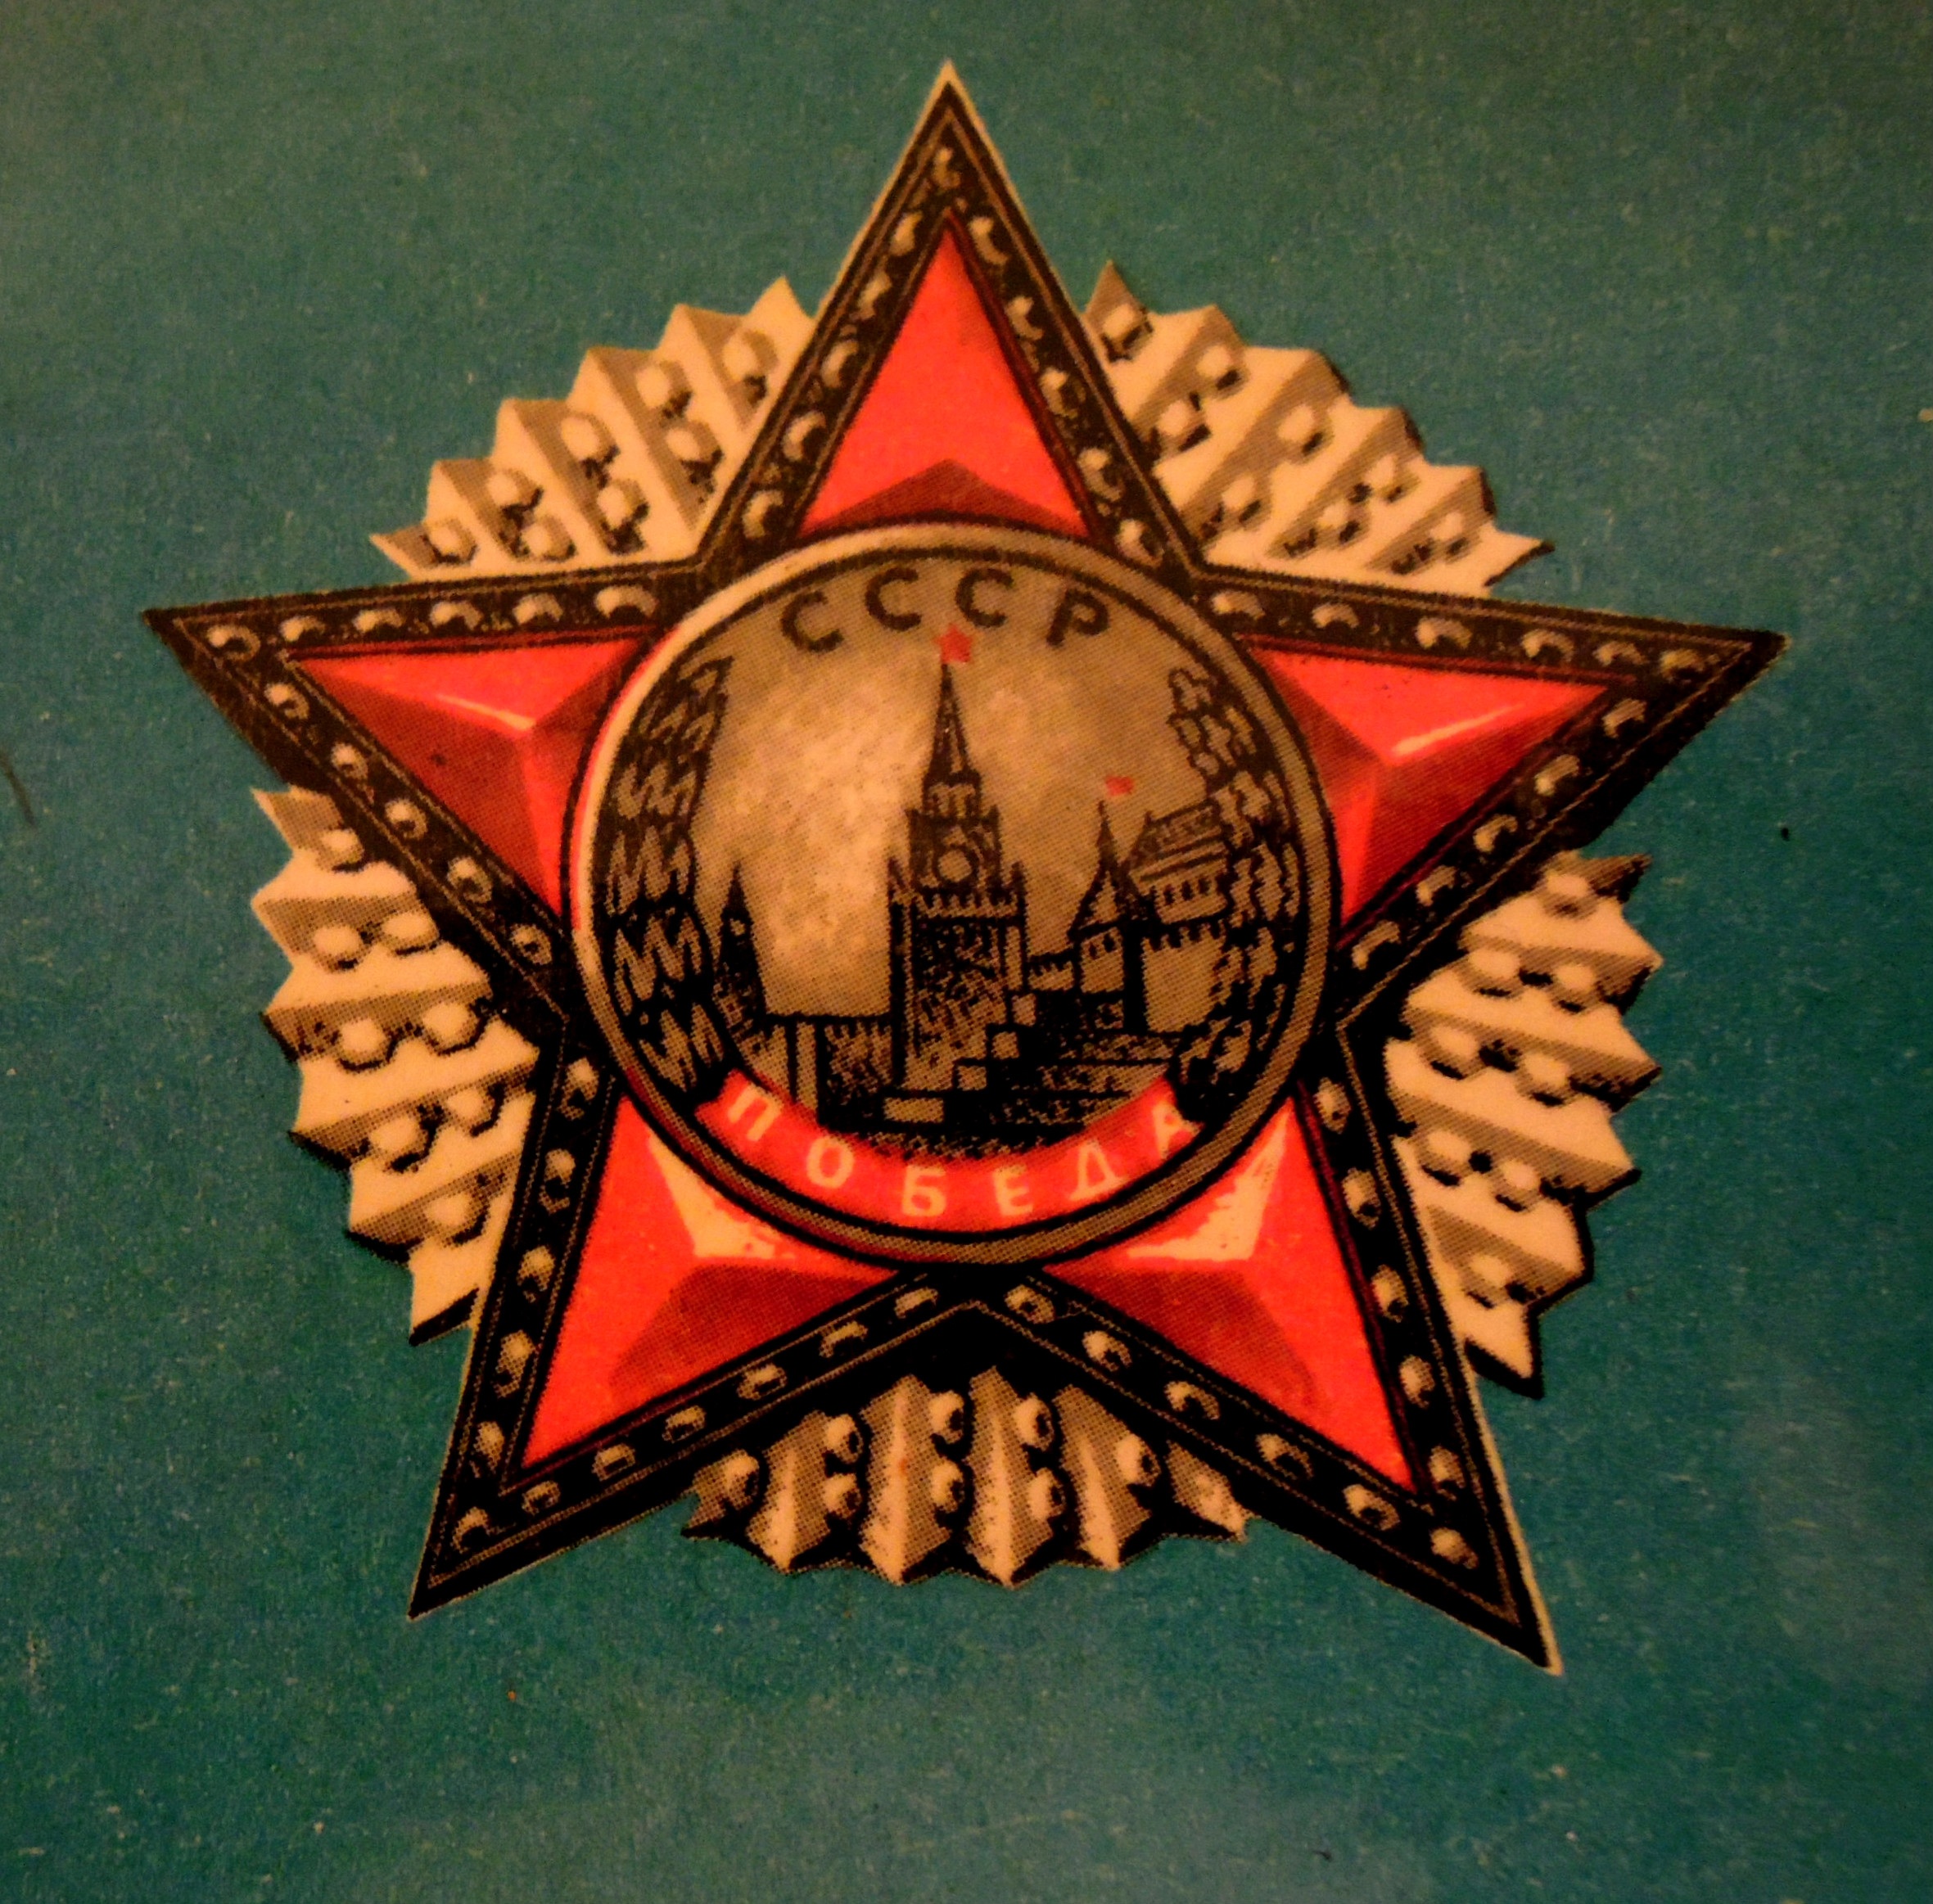
vintage, retro, star, old, illustration, character, past, badge, lettering, award, the soviet union